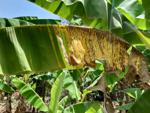
Label: segatoka